The Heroes Are Silent

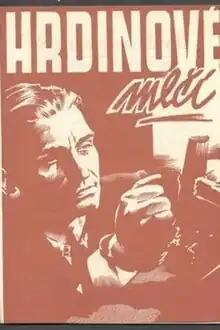

The Heroes Are Silent is a 1946 Czechoslovak war drama film directed by Miroslav Cikán and starring Ladislav Boháč, Zdeněk Dítě and František Filipovský. The film's sets were designed by the art director Štěpán Kopecký. It was one of a large number of films portraying Czech wartime resistance made in the years after the conflict had ended.